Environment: real
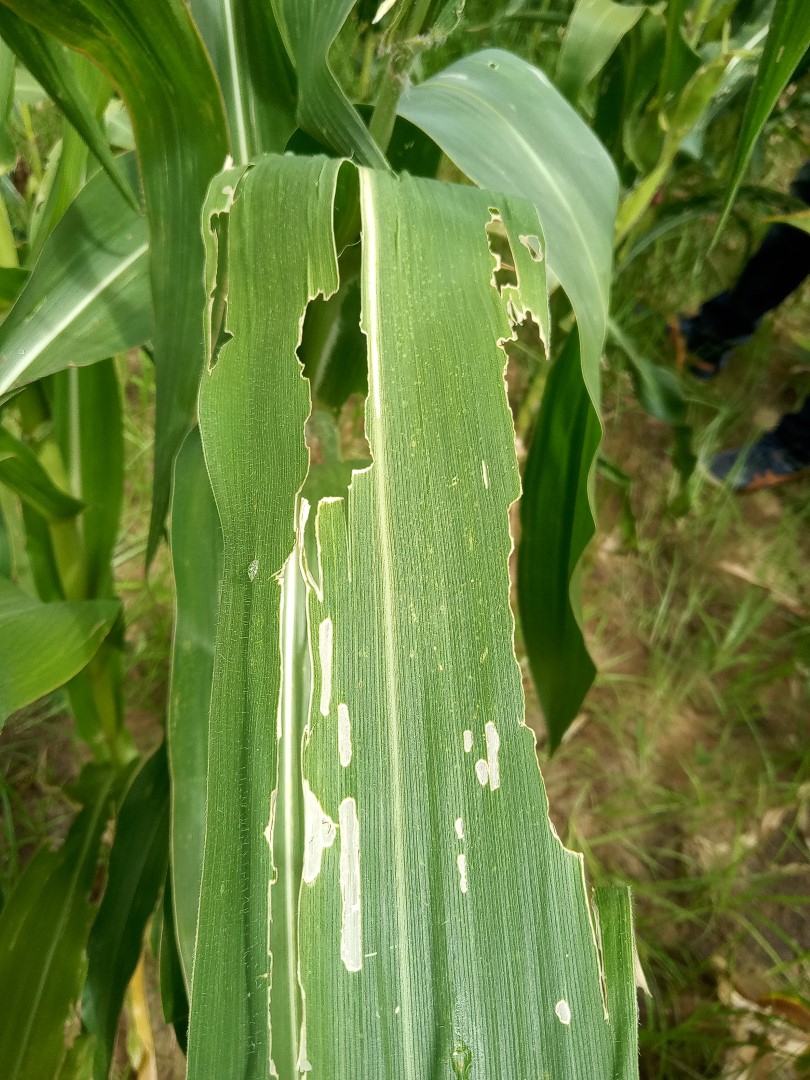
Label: fall_armyworm